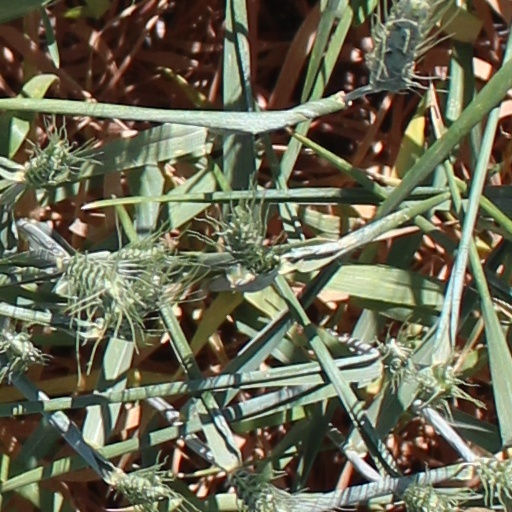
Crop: wheat